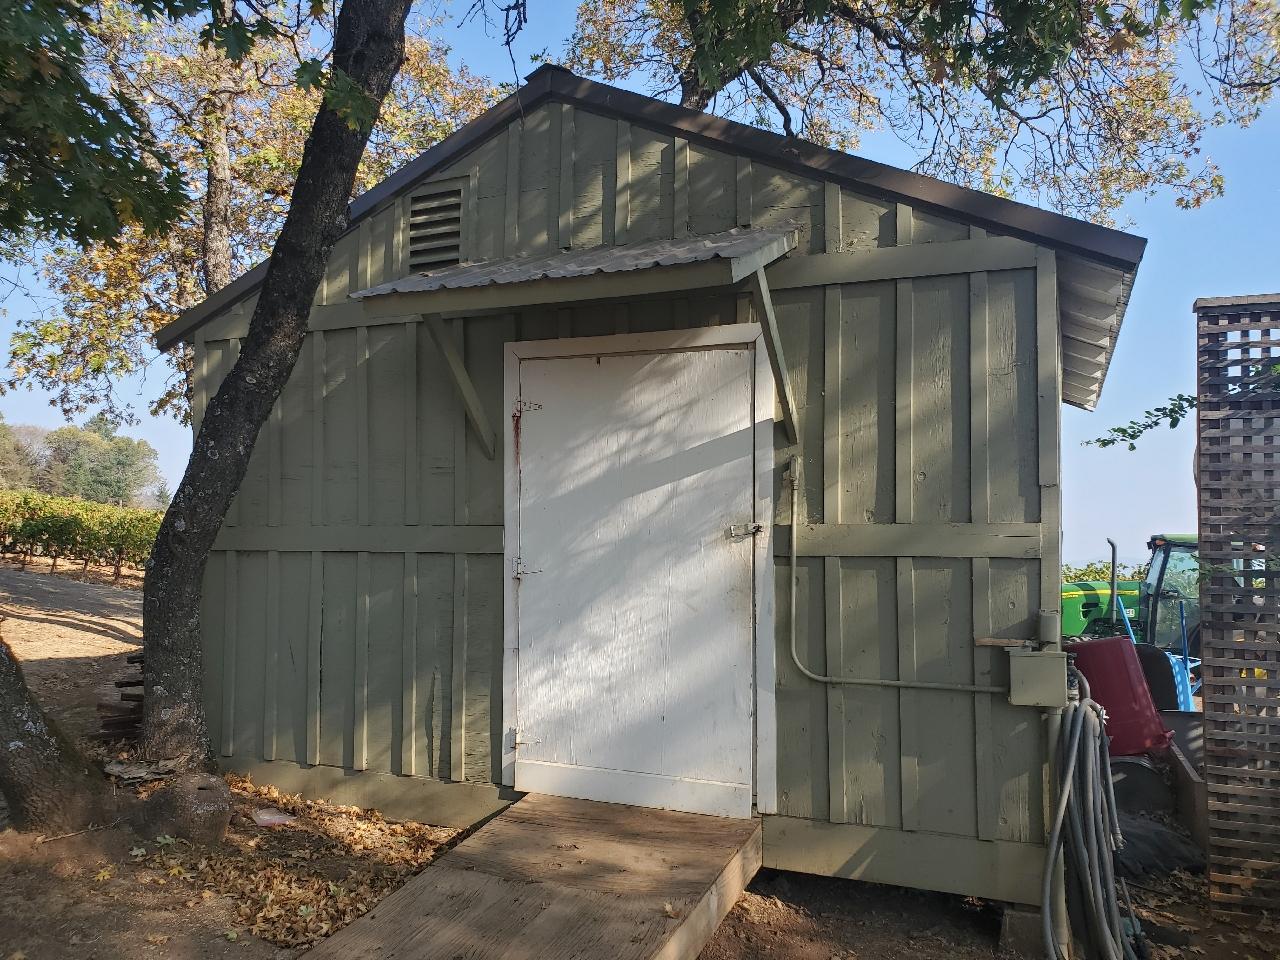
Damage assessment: no_damage